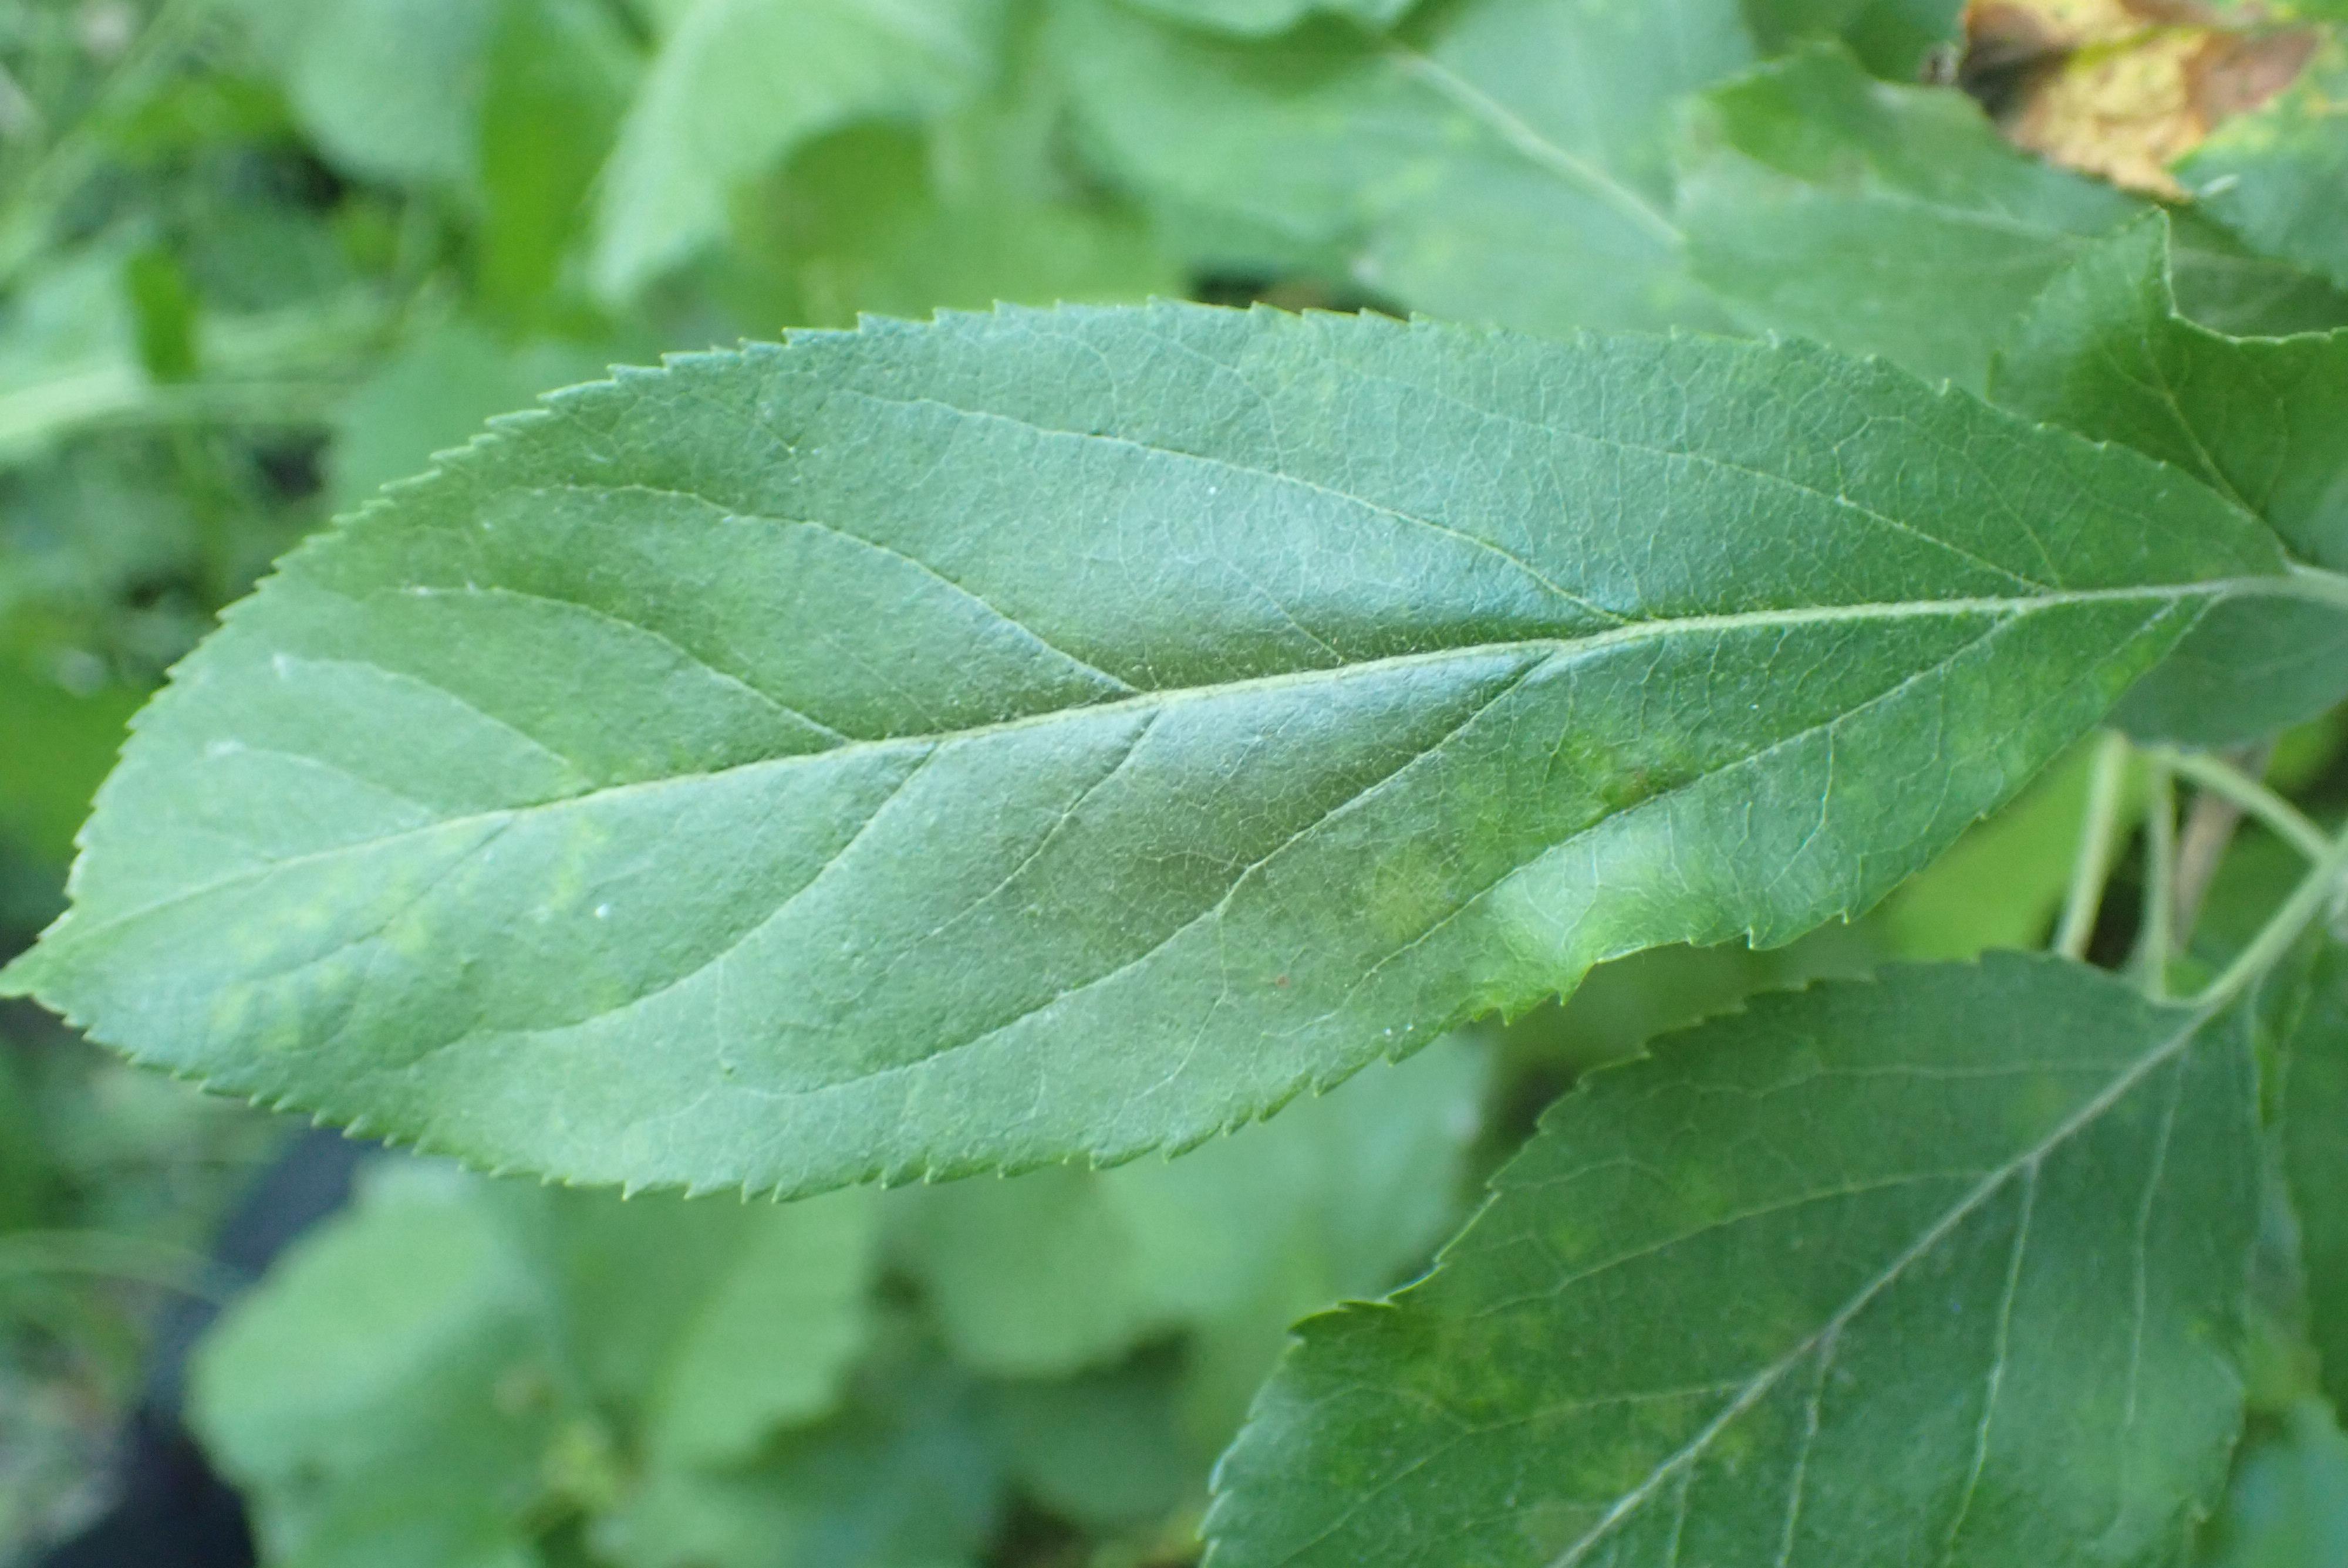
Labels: scab